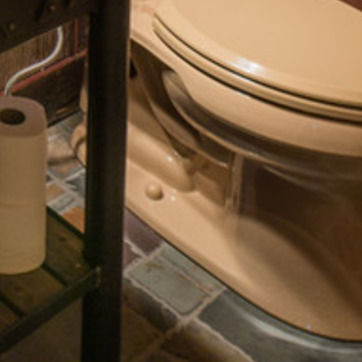
Material: ceramic